Standing bell

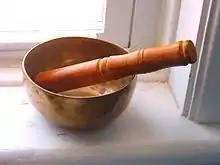
Bowl with wooden striker

A standing bell or resting bell is an inverted bell, supported from below with the rim uppermost. Such bells are normally bowl-shaped, and exist in a wide range of sizes, from a few centimetres to a metre in diameter. They are often played by striking, but some—known as singing bowls—may also be played by rotating a suede covered mallet around the outside rim to produce a sustained musical note.